Monastery of San Isidro de Loriana

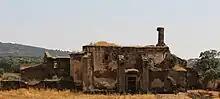

The Monastery of San Isidro de Loriana was a sixteenth-century Franciscan monastery. It is located in the municipality of Mérida, Spain, in Badajoz, in the Cordobilla de Lácara, within the Sierra de San Pedro. The municipalities of La Roca de la Sierra and Puebla de Obando are nearby. San Isidro de Loriana was declared Bien de Interés Cultural on 12 November 2013 in the category of monument. It is an example of Franciscan architecture.